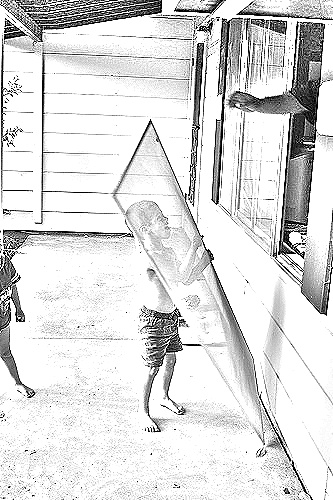
Portrait style: Sketch Portrait